NIDC Development Bank

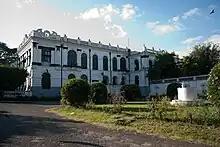
NIDC Main Building

NIDC Development Bank Ltd. (NIDC) was established in July 1959 as the Nepal Industrial Development Corporation. It serves as an industrial finance organization. NIDC has worked to expand Nepalese industries and services, including hotels, industrial districts, and the Nepal Stock Exchange.